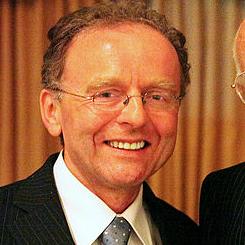
Age: 76